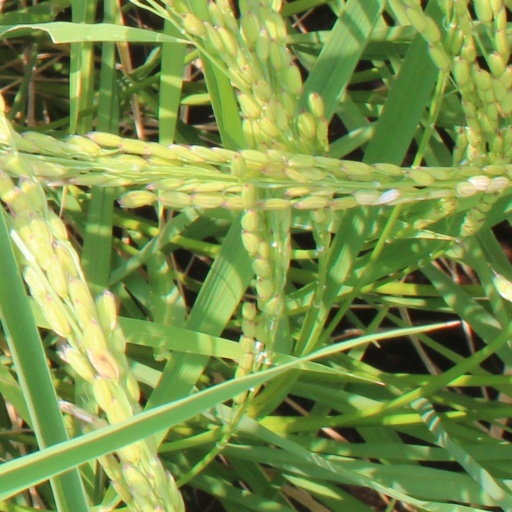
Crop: rice